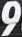
Number: 9